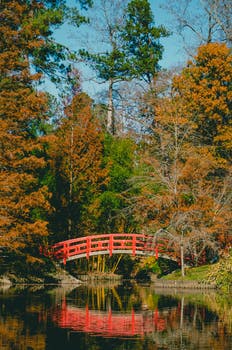
Label: No Watermark